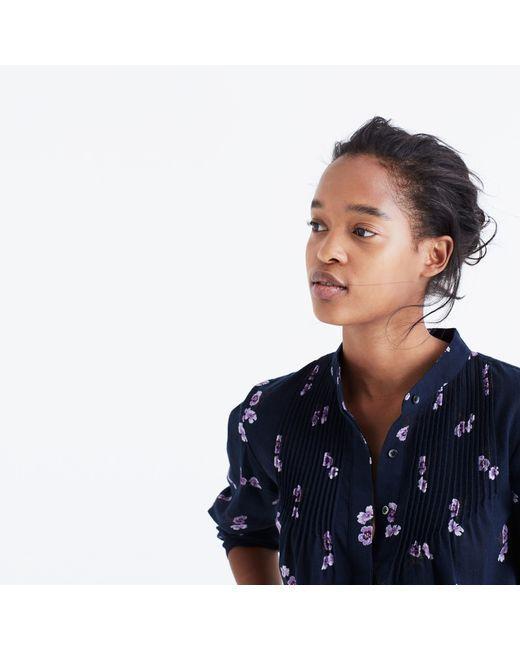
Stylisches blau bedrucktes Top für Damen